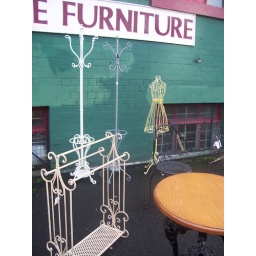
sharrowvale road eclectic furniture shop. just by the les car pub. yummy furniture!!